Josse Impens

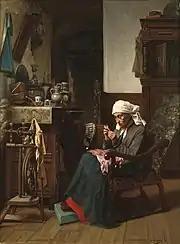
"Old lady sewing"

Impens is known for his genre scenes, portraits and nudes. He painted a number of interior scenes of inns and cabarets in the old part of Brussels. Other interior scenes depict women doing domestic work or in conversation in what appear to be 16th- or 17th-century kitchens or rooms.